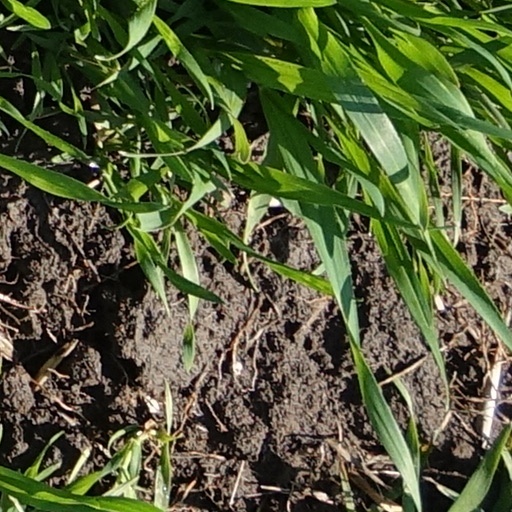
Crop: wheat